Carrier Strike Group Three 2004–09 operations

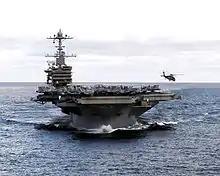
Northern Edge 2009

The carrier "Stennis" was underway for its post-refit sea trials between 24 March–28, 2008. The "Stennis" and Carrier Air Wing Nine (CVW-9) completed a two-month underway period on 30 June 2008, which included their Tailored Ship's Training Availability (TSTA) and the Final Evaluation Problem (FEP) training exercises. The group successfully completed a Composite Unit Training Exercise (COMPTUEX) off the coast of southern California on 5 November 2008. CARSTRKGRU 3 successfully completed its Joint Task Force Exercise (JTFEX) off the coast of Southern California on 16 November 2008.